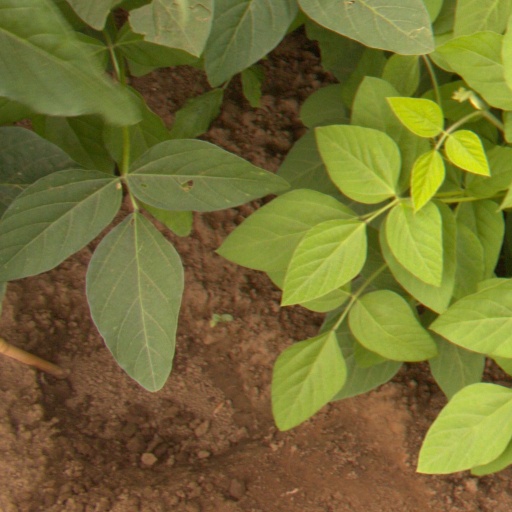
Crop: soybean